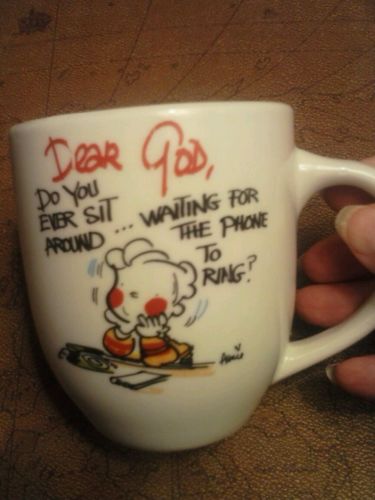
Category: mug